Ondo State

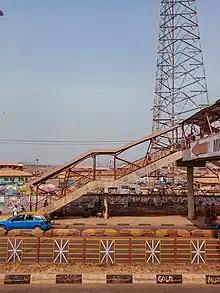

The State government is led by a democratically elected governor who works closely with members of the state's House of Assembly. The Capital city of the State is Akure.